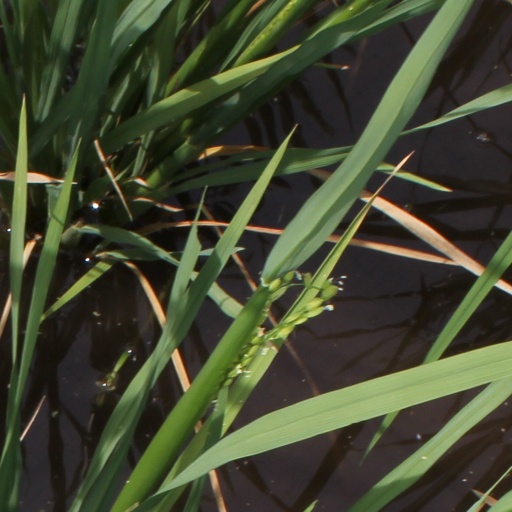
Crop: rice